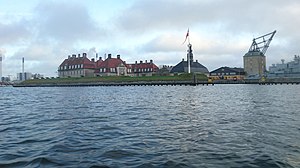
Søværnets Kaserne
Marinekasernen set fra søsiden
Søværnets Kaserne på Holmen set fra søsiden
Søværnets Kaserne er en kaserne på Nyholm i København opført 1908-1910 efter tegninger af Valdemar Birkmand. Kasernen blev taget i brug den 20. juni 1910. I perioden op til bygningen af kasernen var menigt personel blevet indkvarteret i kaserneskibe, blandt andre fregatten Sjælland, der efterhånden var ganske nedslidt, og man undersøgte muligheden for at indkvartere personellet i de eksisterende bygninger. Det viste sig dog ikke at være muligt. Man valgte derfor at bygge en trefløjet kaserne bag hovedvagten og arresten, der blev opført 1890 af C.T. Andersen.